Clock Tower (1995 video game)

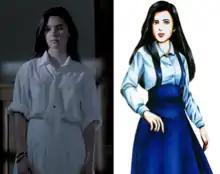
The design of protagonist Jennifer Simpson was inspired by that of Jennifer Corvino from "Phenomena" (played by Jennifer Connelly).

"Clock Tower" is a survival horror point-and-click adventure game with 2D graphics. The player controls a cursor to direct the main character, Jennifer Simpson, and give commands such as investigating objects or opening doors. Jennifer can walk and run, although running will reduce her stamina. She may recover her stamina by sitting on the floor. Jennifer's character portrait in the corner of the screen will change depending on her stamina level. In addition to interacting with objects in the game, Jennifer can also store them in the inventory for later use. The layout of items changes with each playthrough.